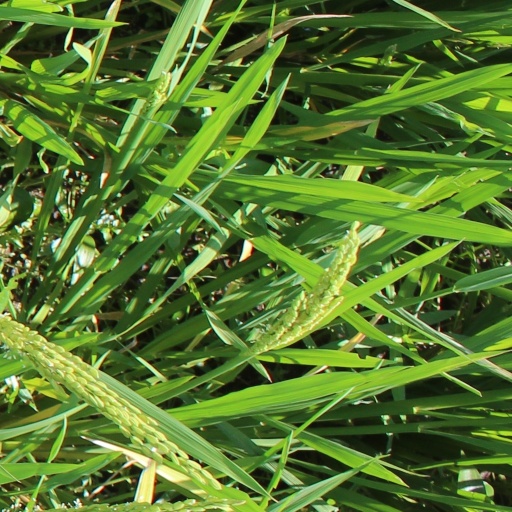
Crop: rice